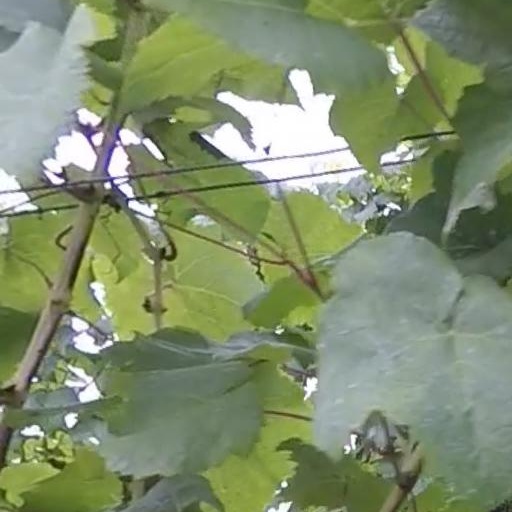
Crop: grape